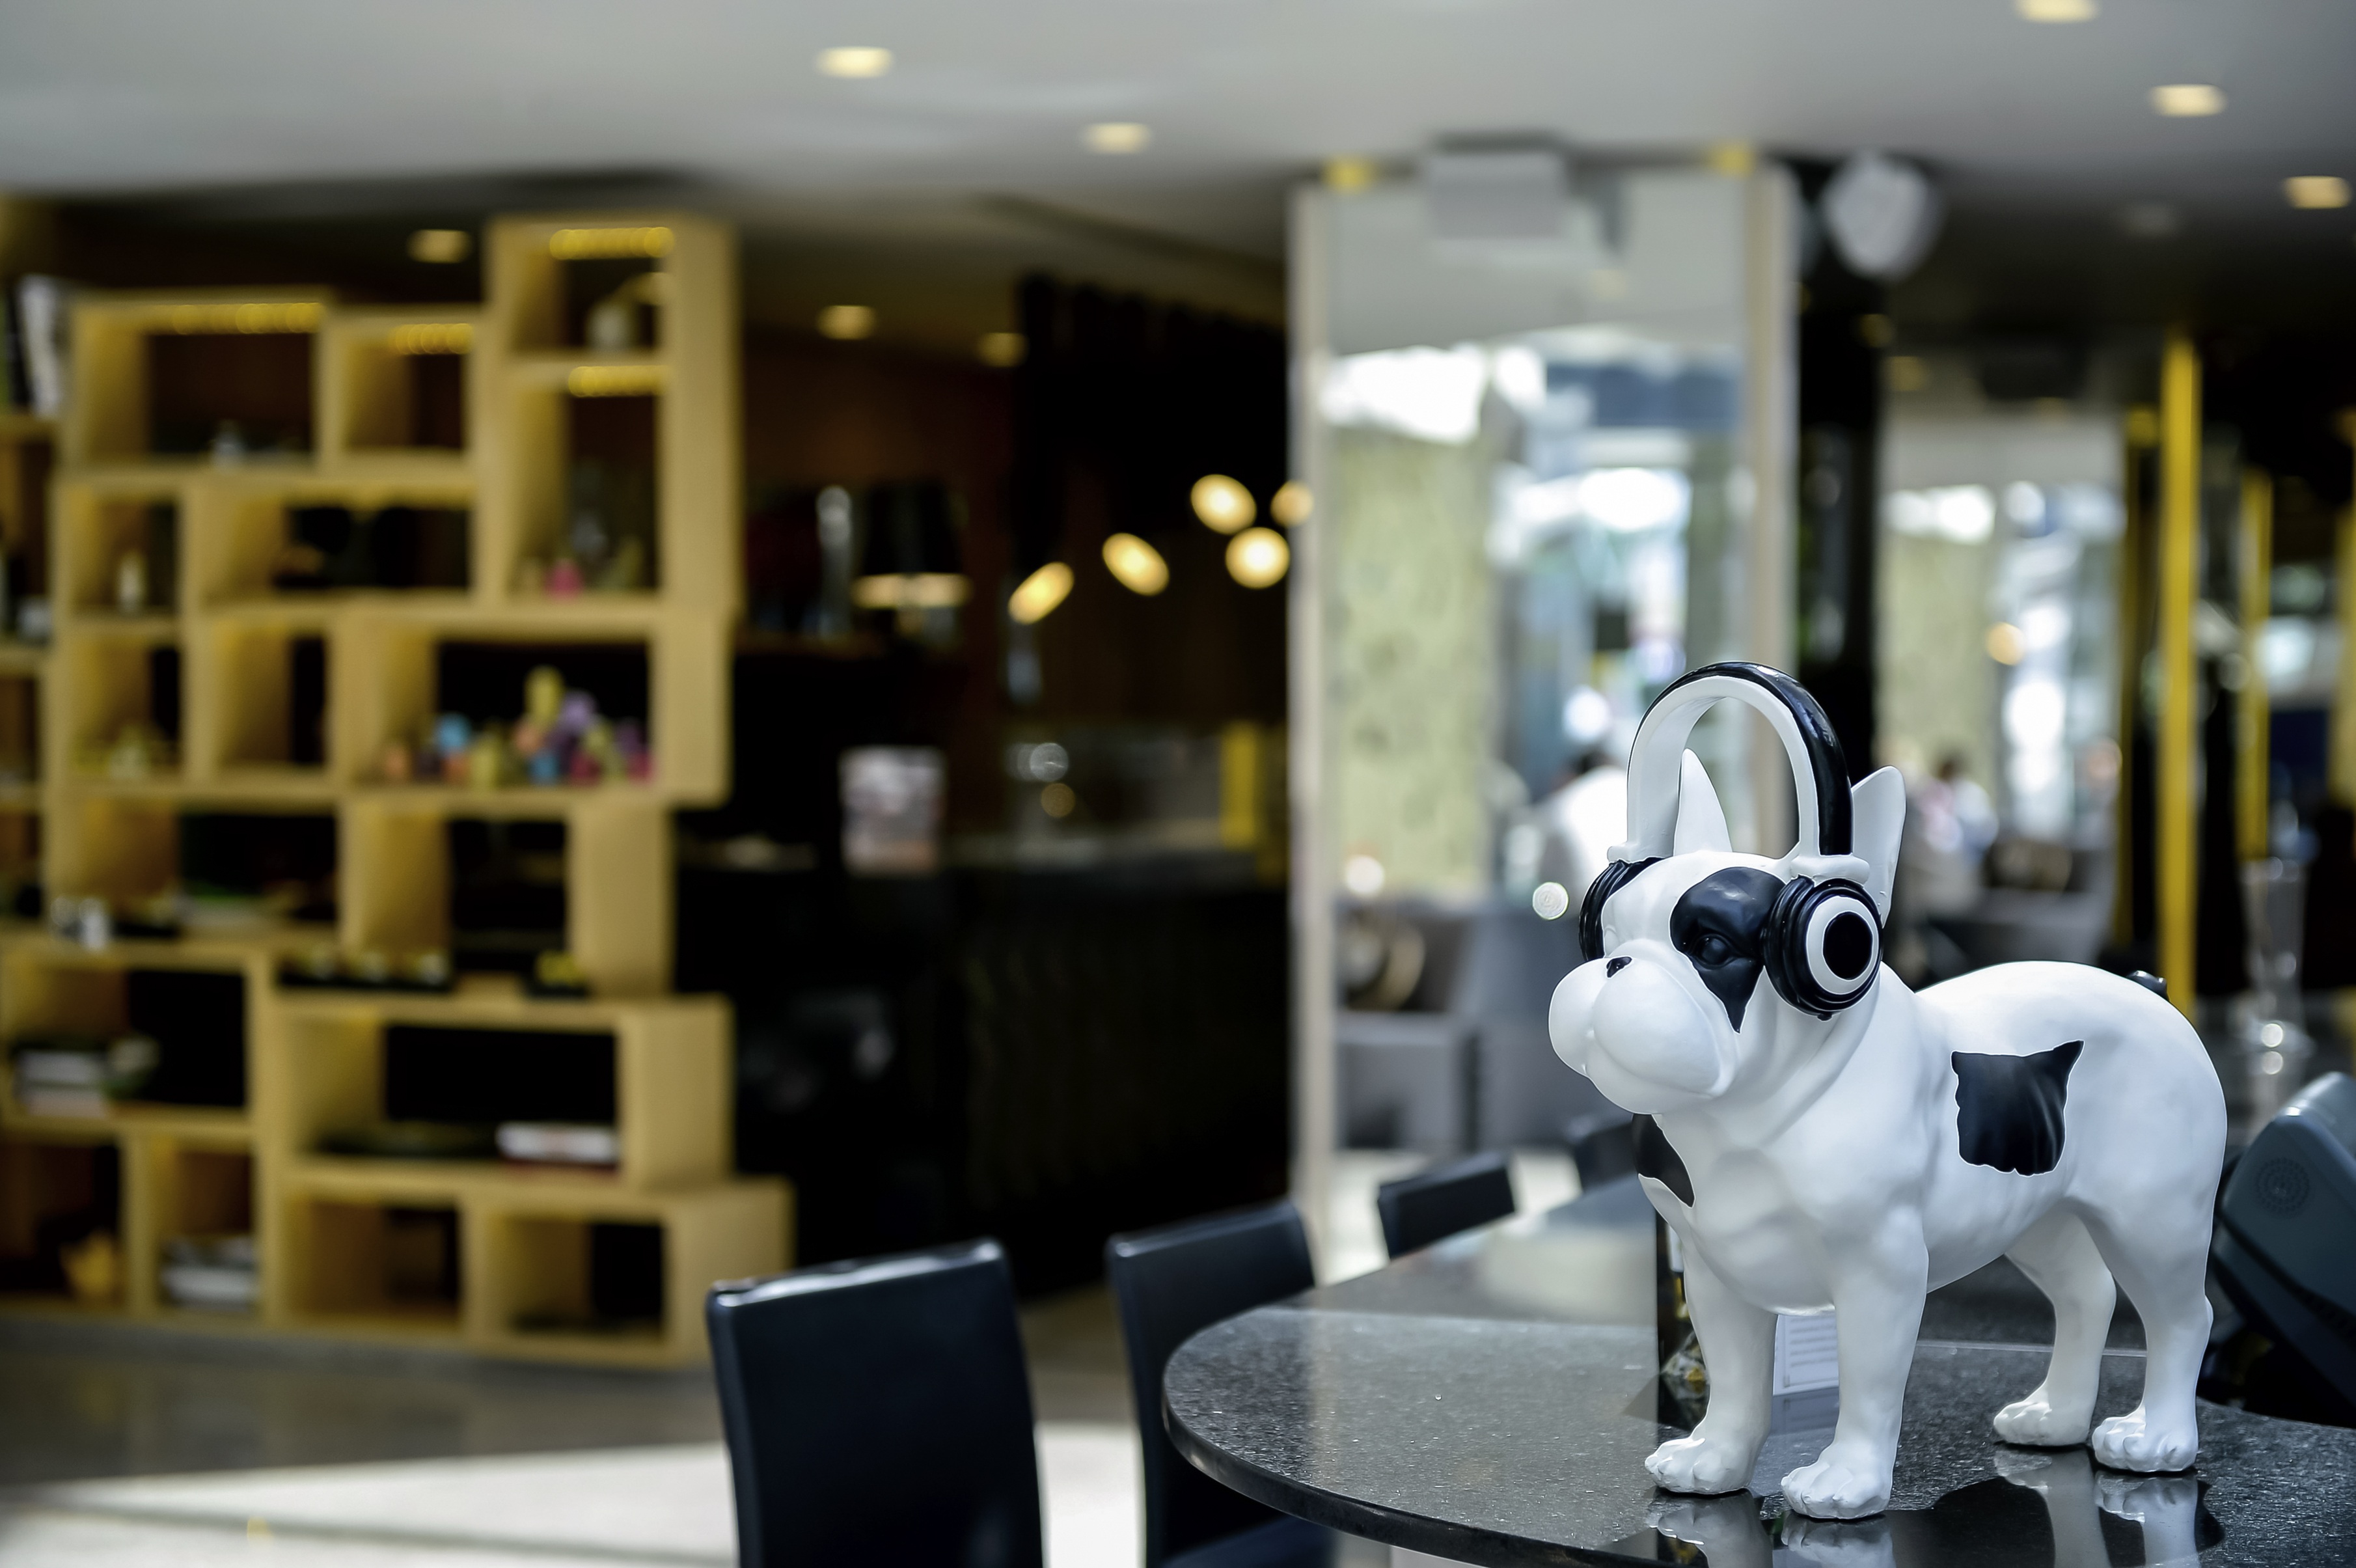
bar, living room, room, interior design, design, hotel, reception